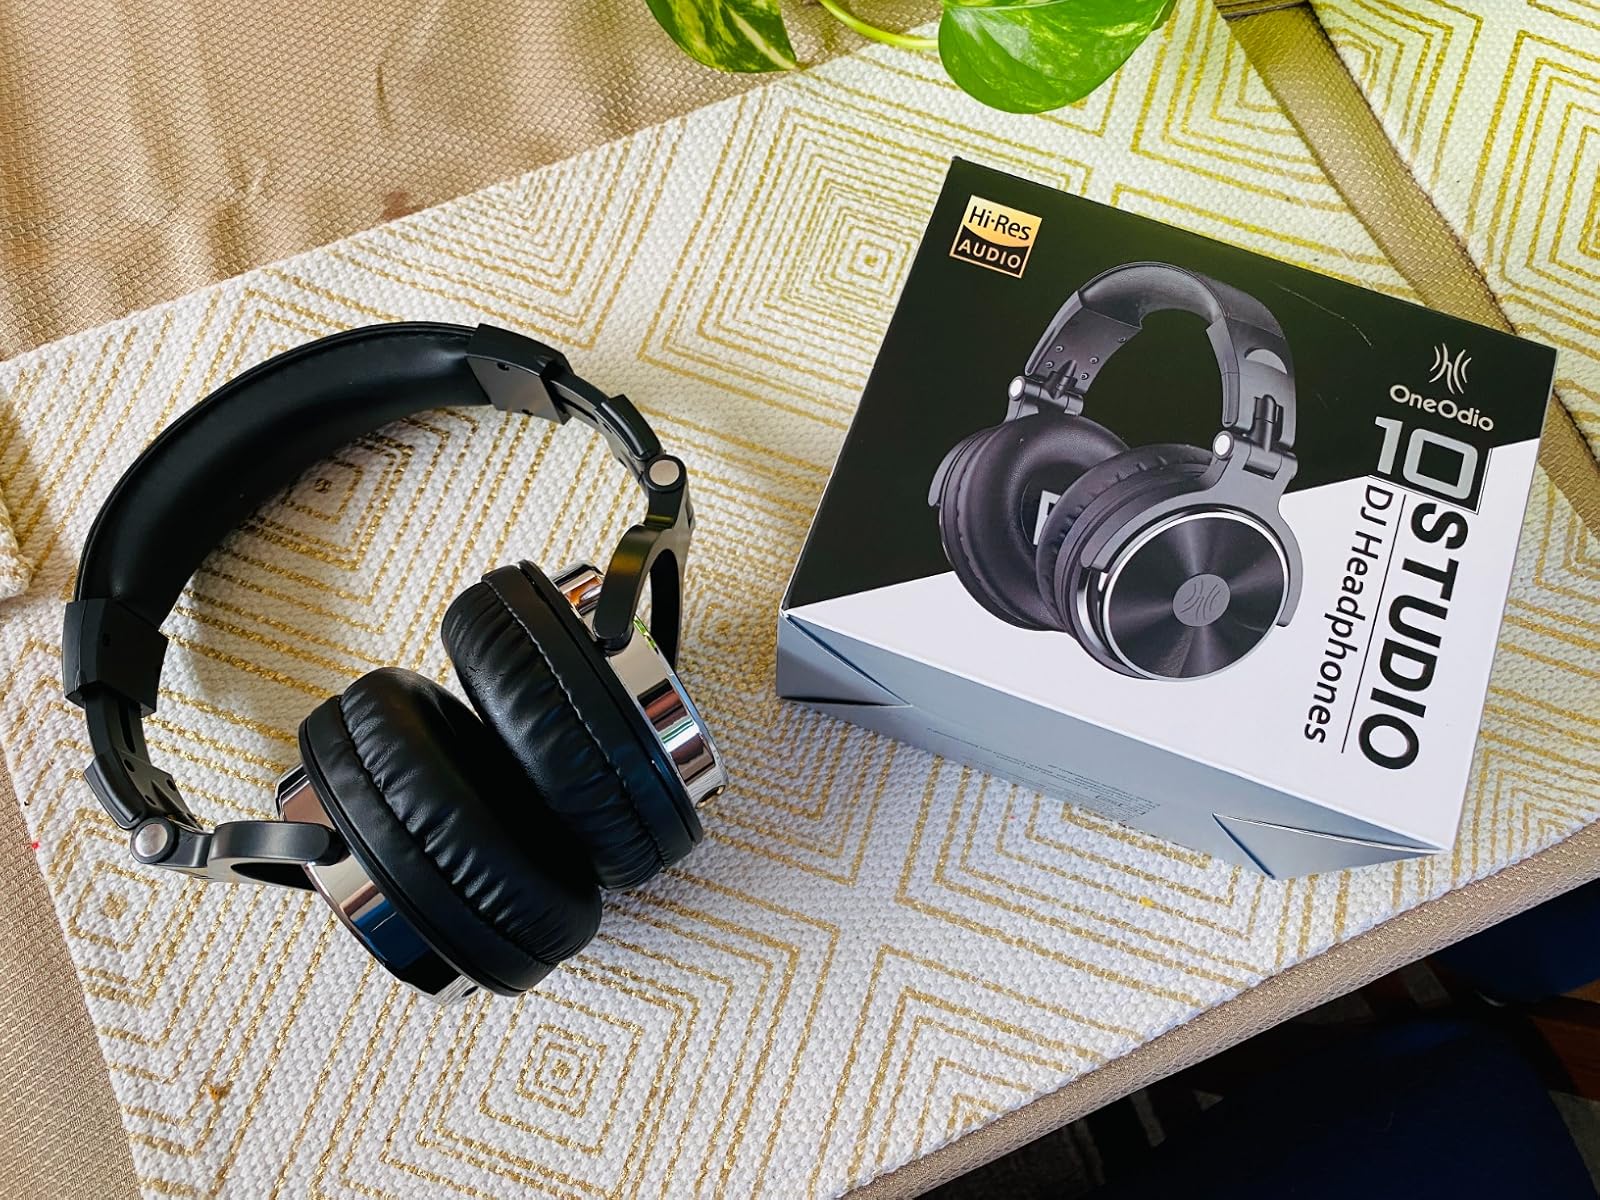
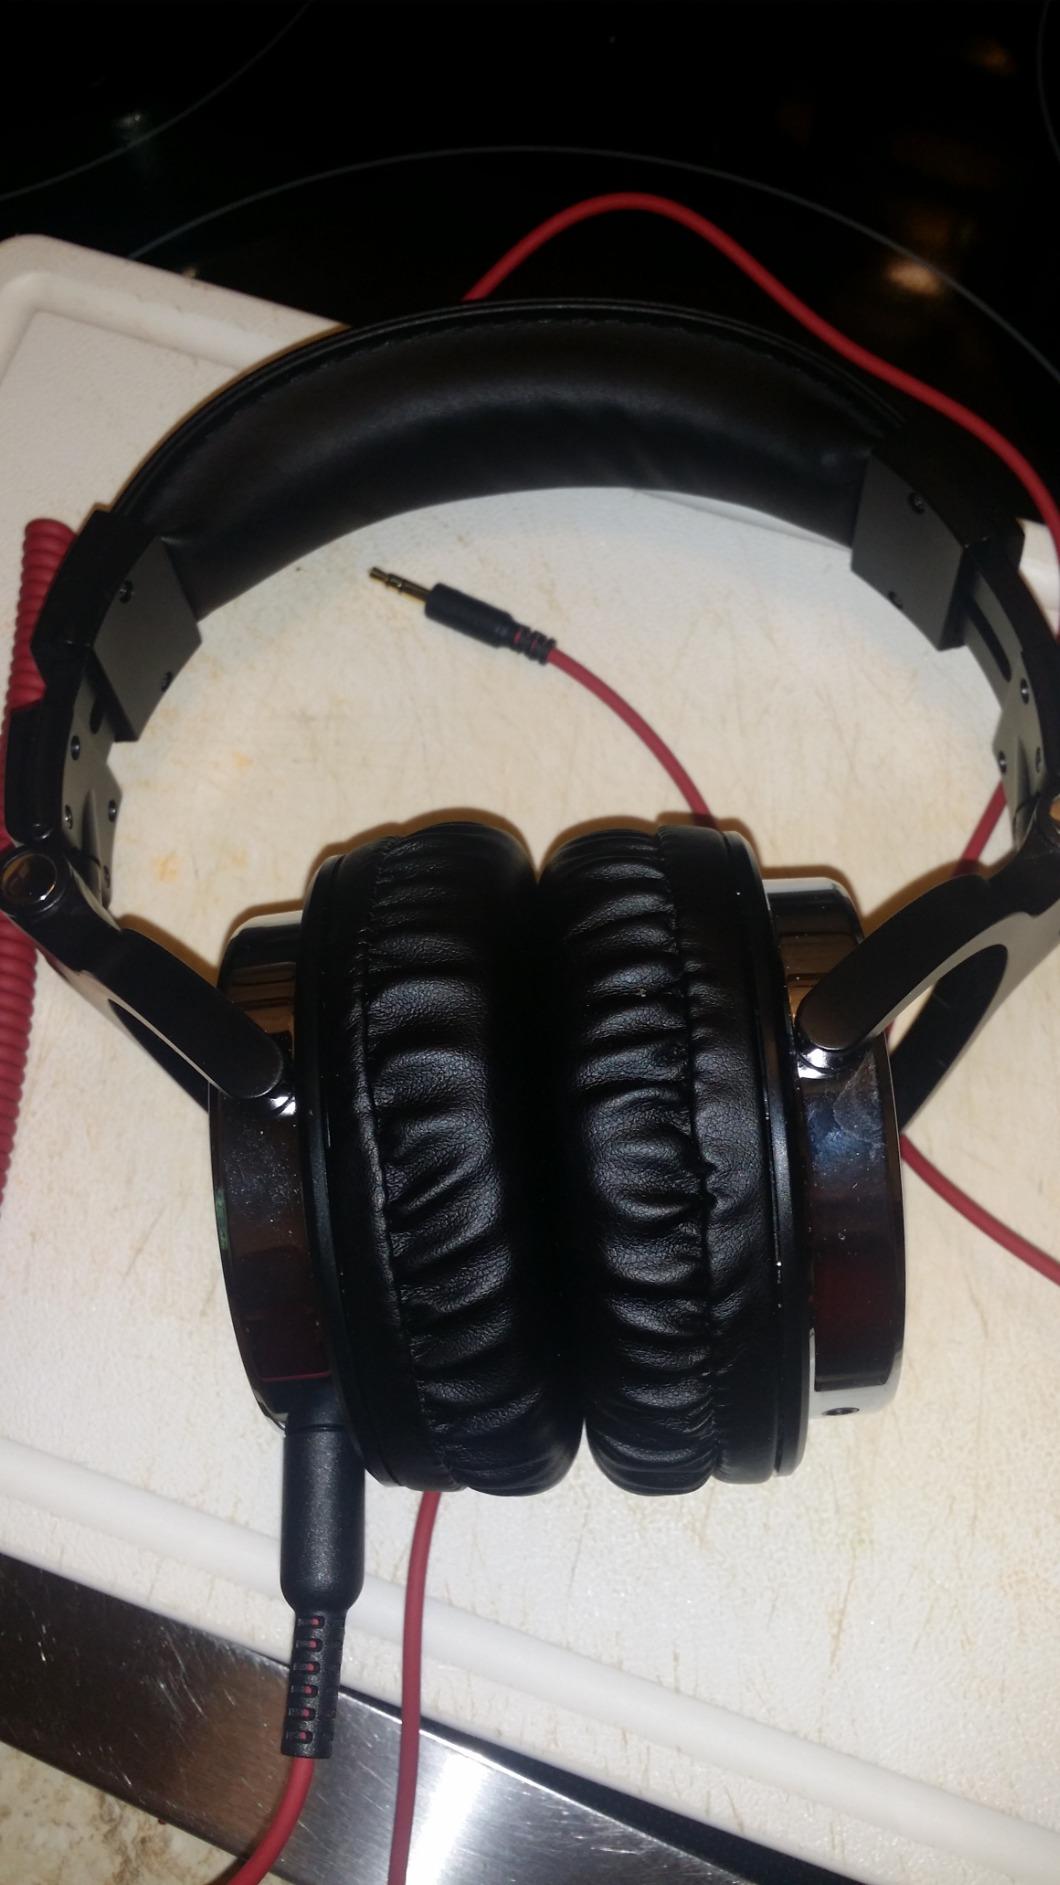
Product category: headphones
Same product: yes